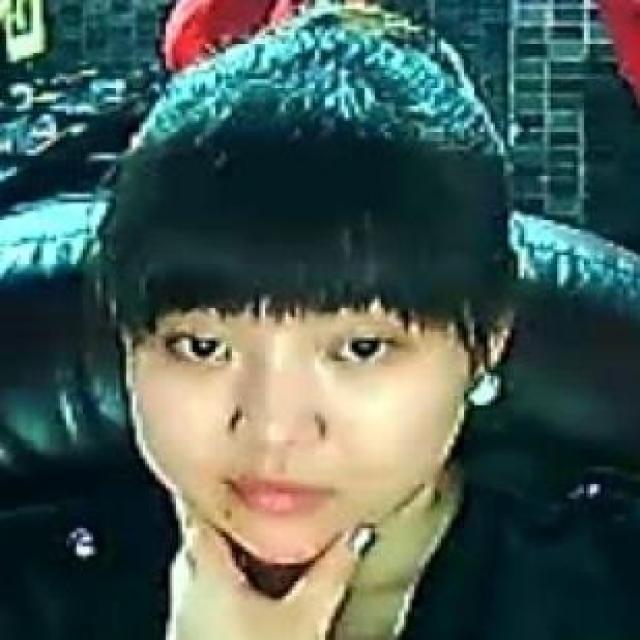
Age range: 21-44